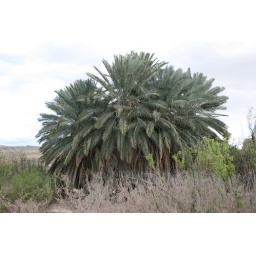
I am convinced a mountain cat lives in this giant palm and was watching us